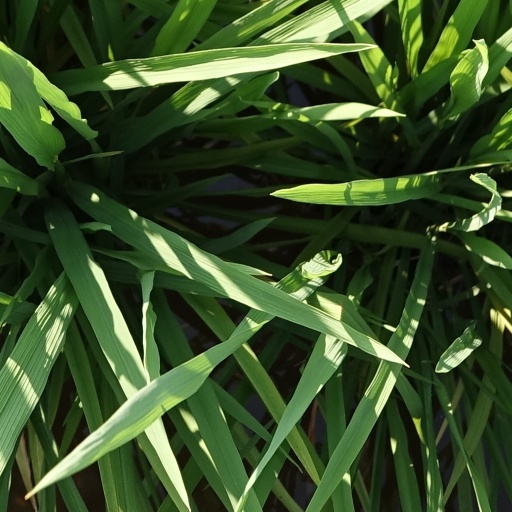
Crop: rice